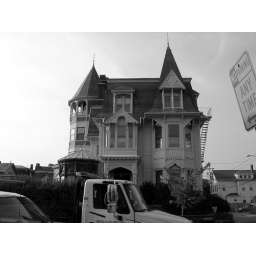
And in black and white it looks good too.